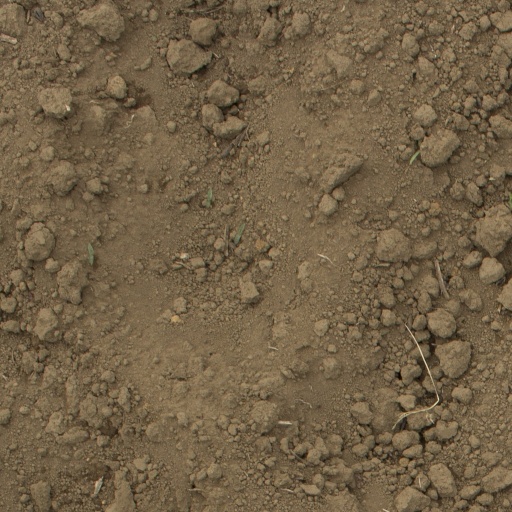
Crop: Jerusalem artichoke